Fishkill (town), New York

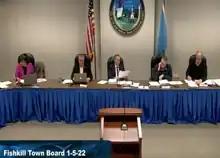
The Town of Fishkill 2022 Town Council, from left to right: Louise Daniele, Carmine Istvan, Ozzy Albra (Sup), John Forman, Brian Wrye.

The Town of Fishkill is overseen by a Town Supervisor a Town Council, comprising four Councilmembers. The Town Supervisor and Town Council are elected to four-year terms, and town law limits the Town Supervisor and Town Council to two terms of service. As of 2024, the Town Supervisor is Ozzy Albra, and the Town Council consists of John Forman, Greg Totino and Brian Wrye.